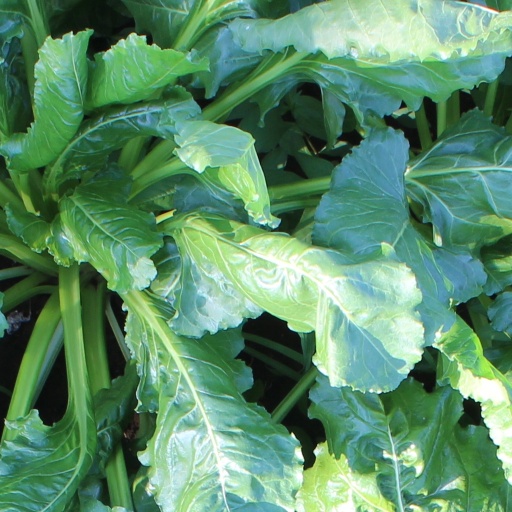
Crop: sugar beet